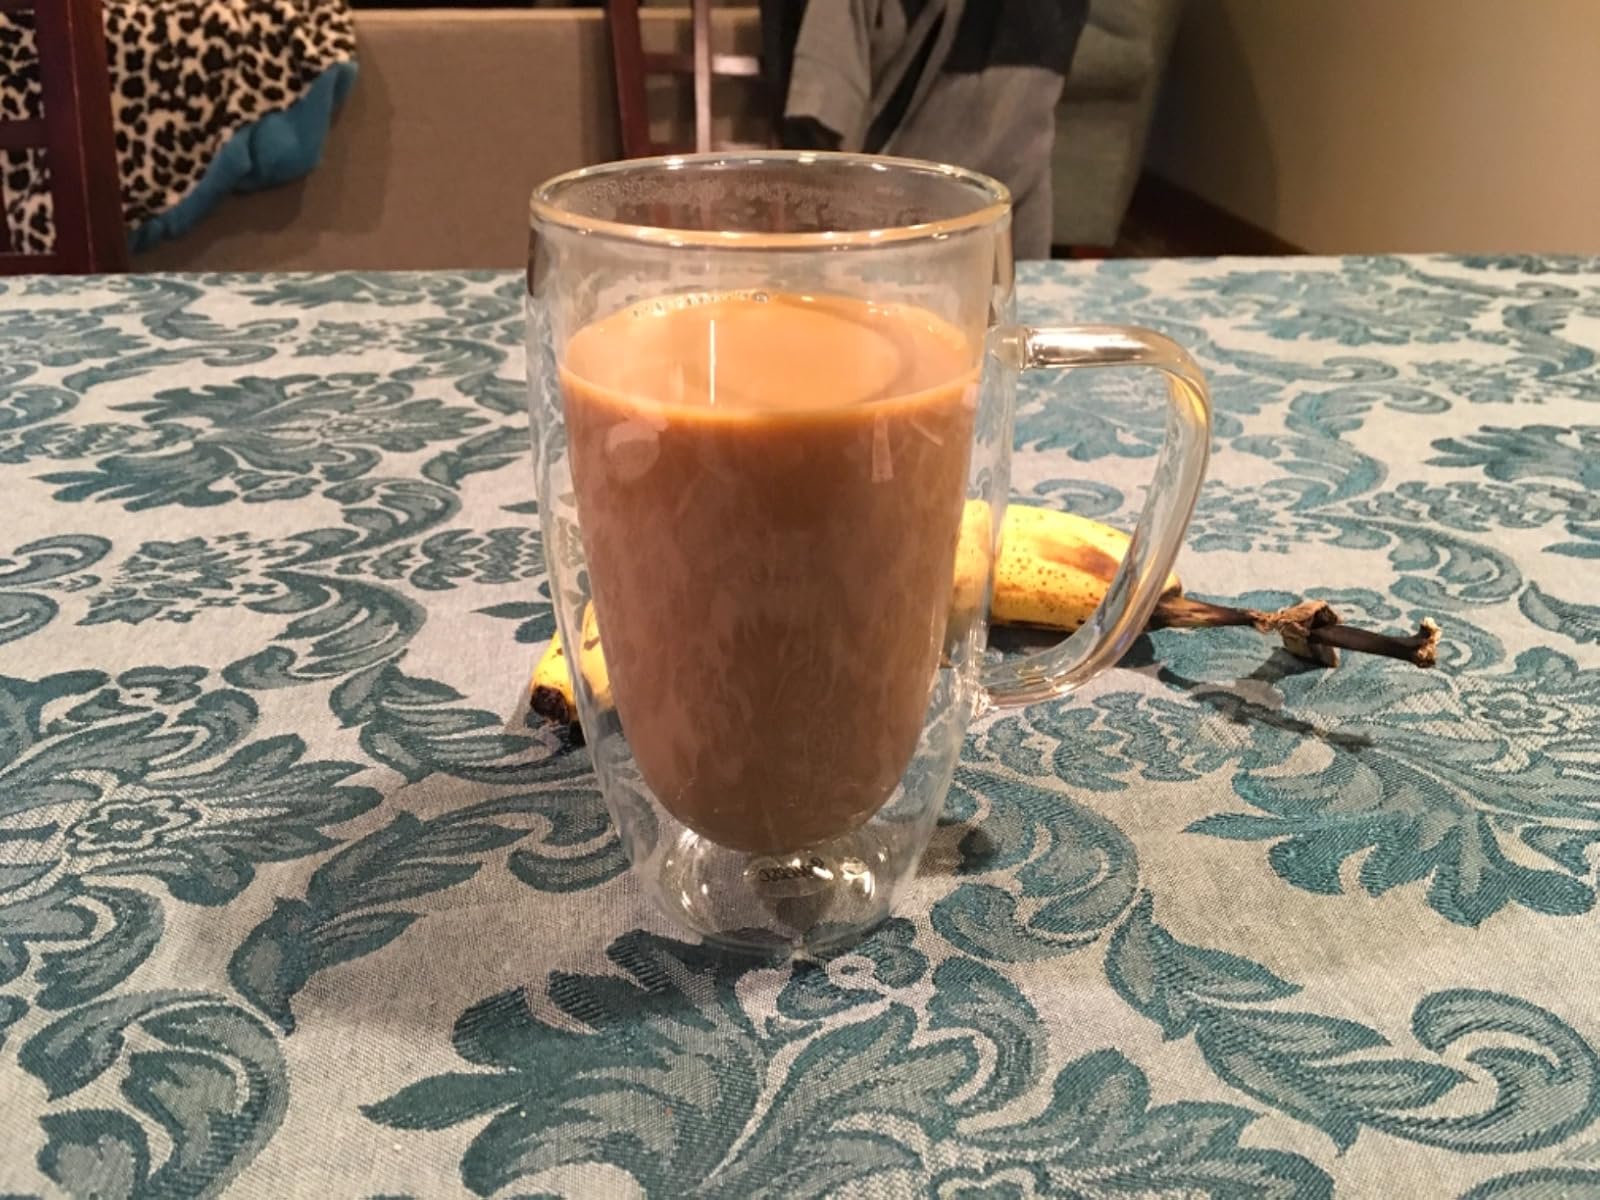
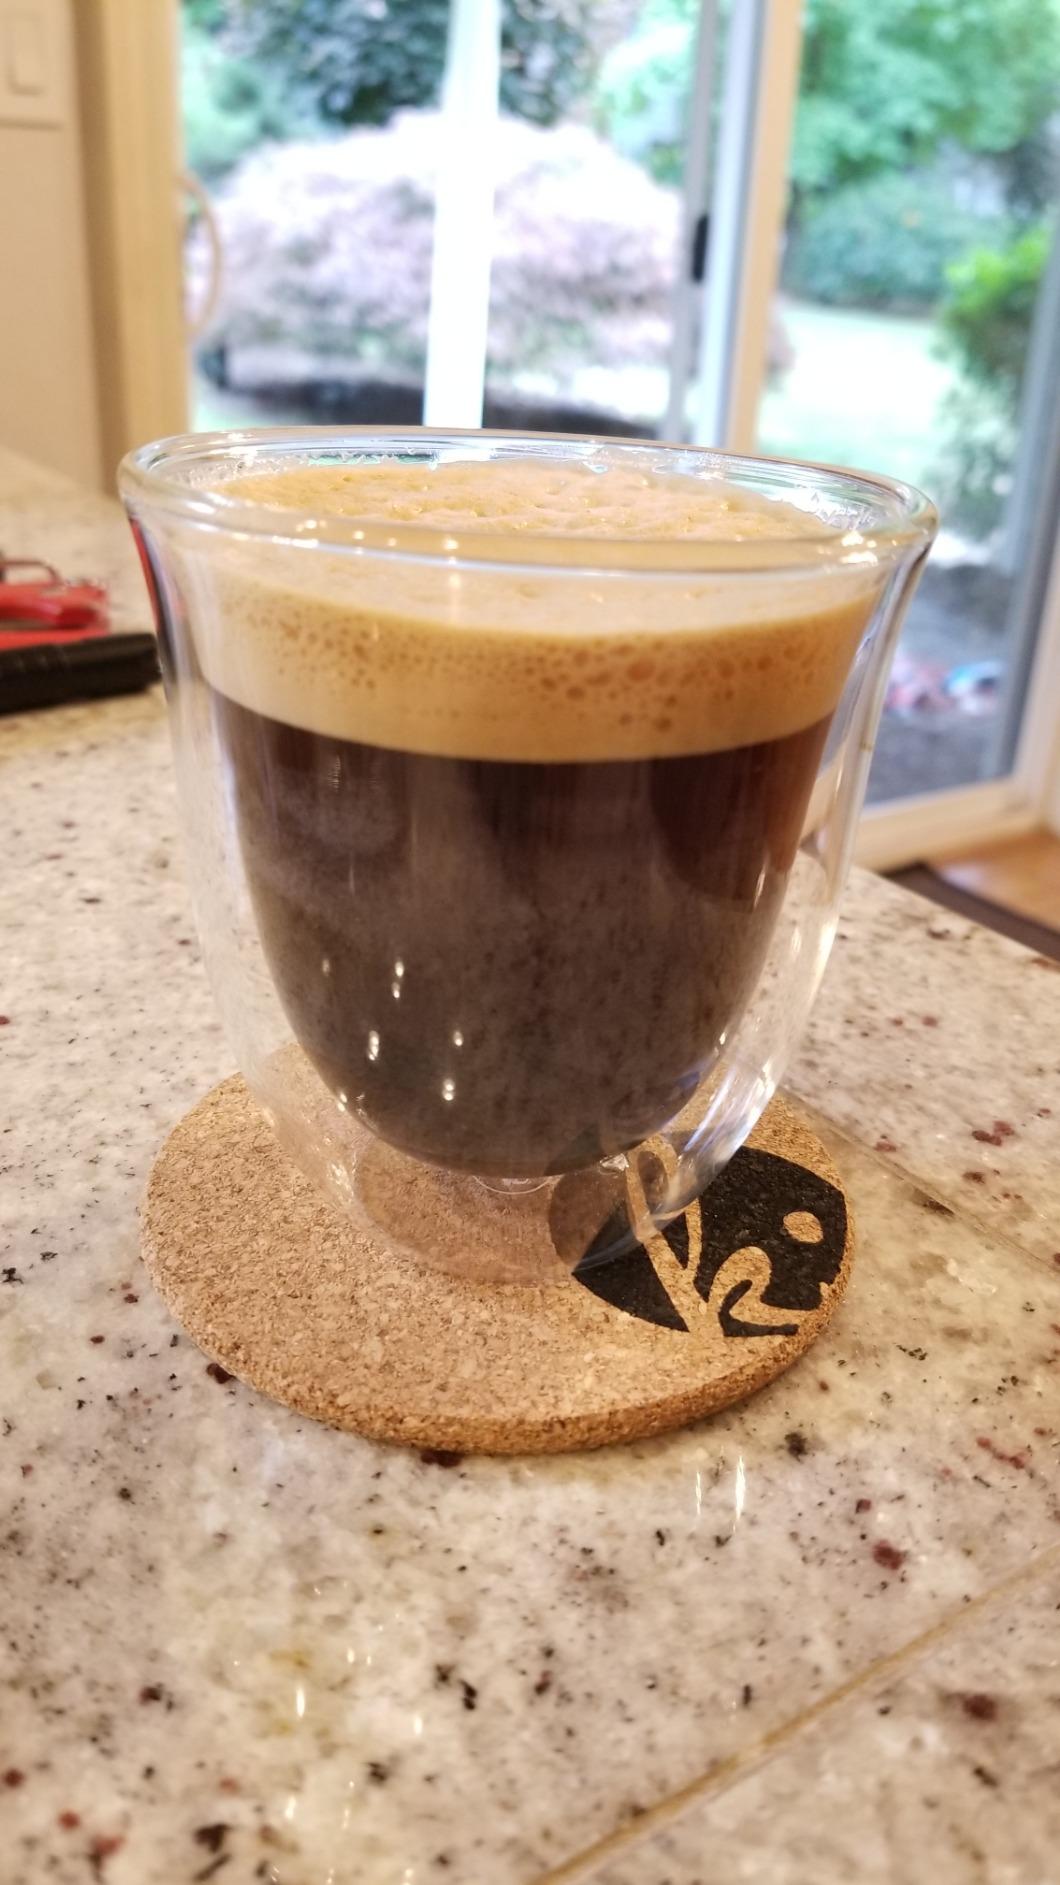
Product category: items_mug
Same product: no